Answer in natural language. Considering the relative positions, is Doorframe above or below black circular chair with four legs? Choose between the following options: above or below
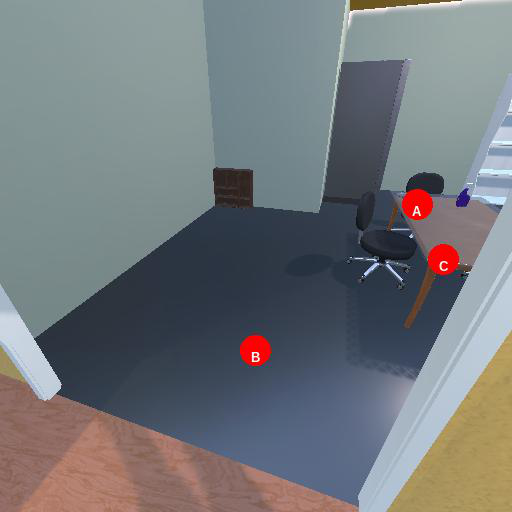
<answer>below</answer>